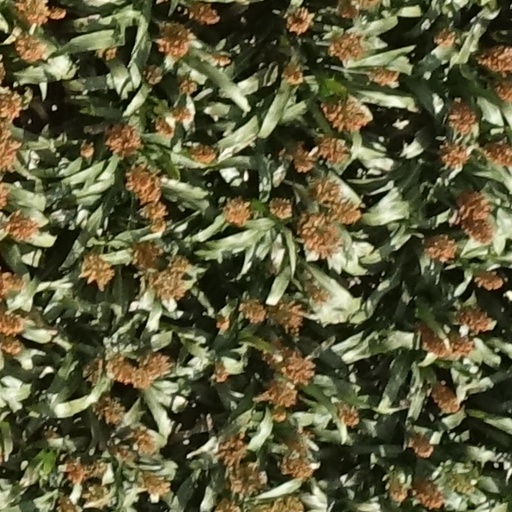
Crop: sorghum